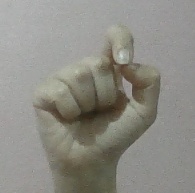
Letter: fa